Proposed further Welsh devolution

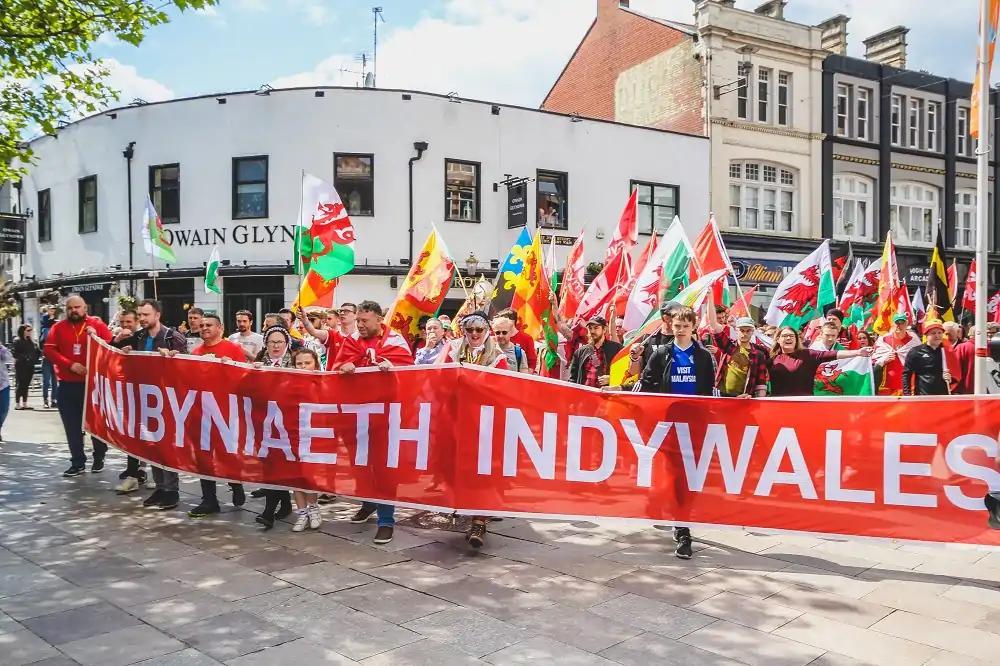
Independence supporters in Cardiff, 2019.

With independence, Wales would become a sovereign country, and would be able to apply for full membership of the United Nations and other international organisations. As an independent country, Wales would be free to choose from a variety of governance options which could include agreements with other parts of the UK, such as in a free association or a confederation.